Soora

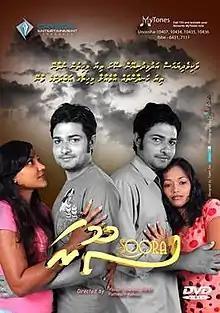
Official film poster

Soora is a 2008 Maldivian drama film written and directed by Fathimath Nahula. Produced under Crystal Entertainment, the film stars Ali Ahmed, Amira Ismail and Aminath Ameela in pivotal roles.